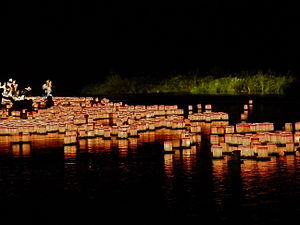
Obon
Flydende lanterner til obon.
Obon eller bon er en japansk buddhistisk tradition til frelse af ånderne fra de afdøde forfædre. Her besøger familier forfædrenes grave, der afholdes dansefestival og afsluttes med søsætning af lanterner til de afdødes sjæle.